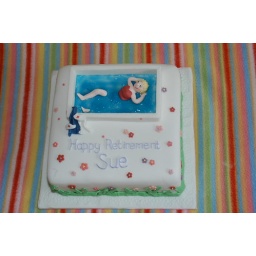
Retirement cake for matron (nurse), floating in pool in flower garden